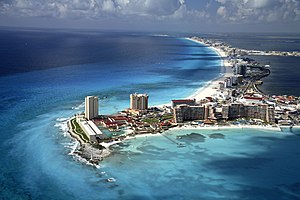
Cancún
Cancún er en kystby i Quintana Roo, Mexicos østligste delstat. Den er et verdenskendt turistrejsemål.